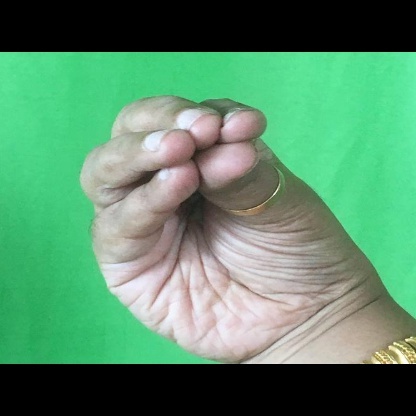
Mudra: Mukulam